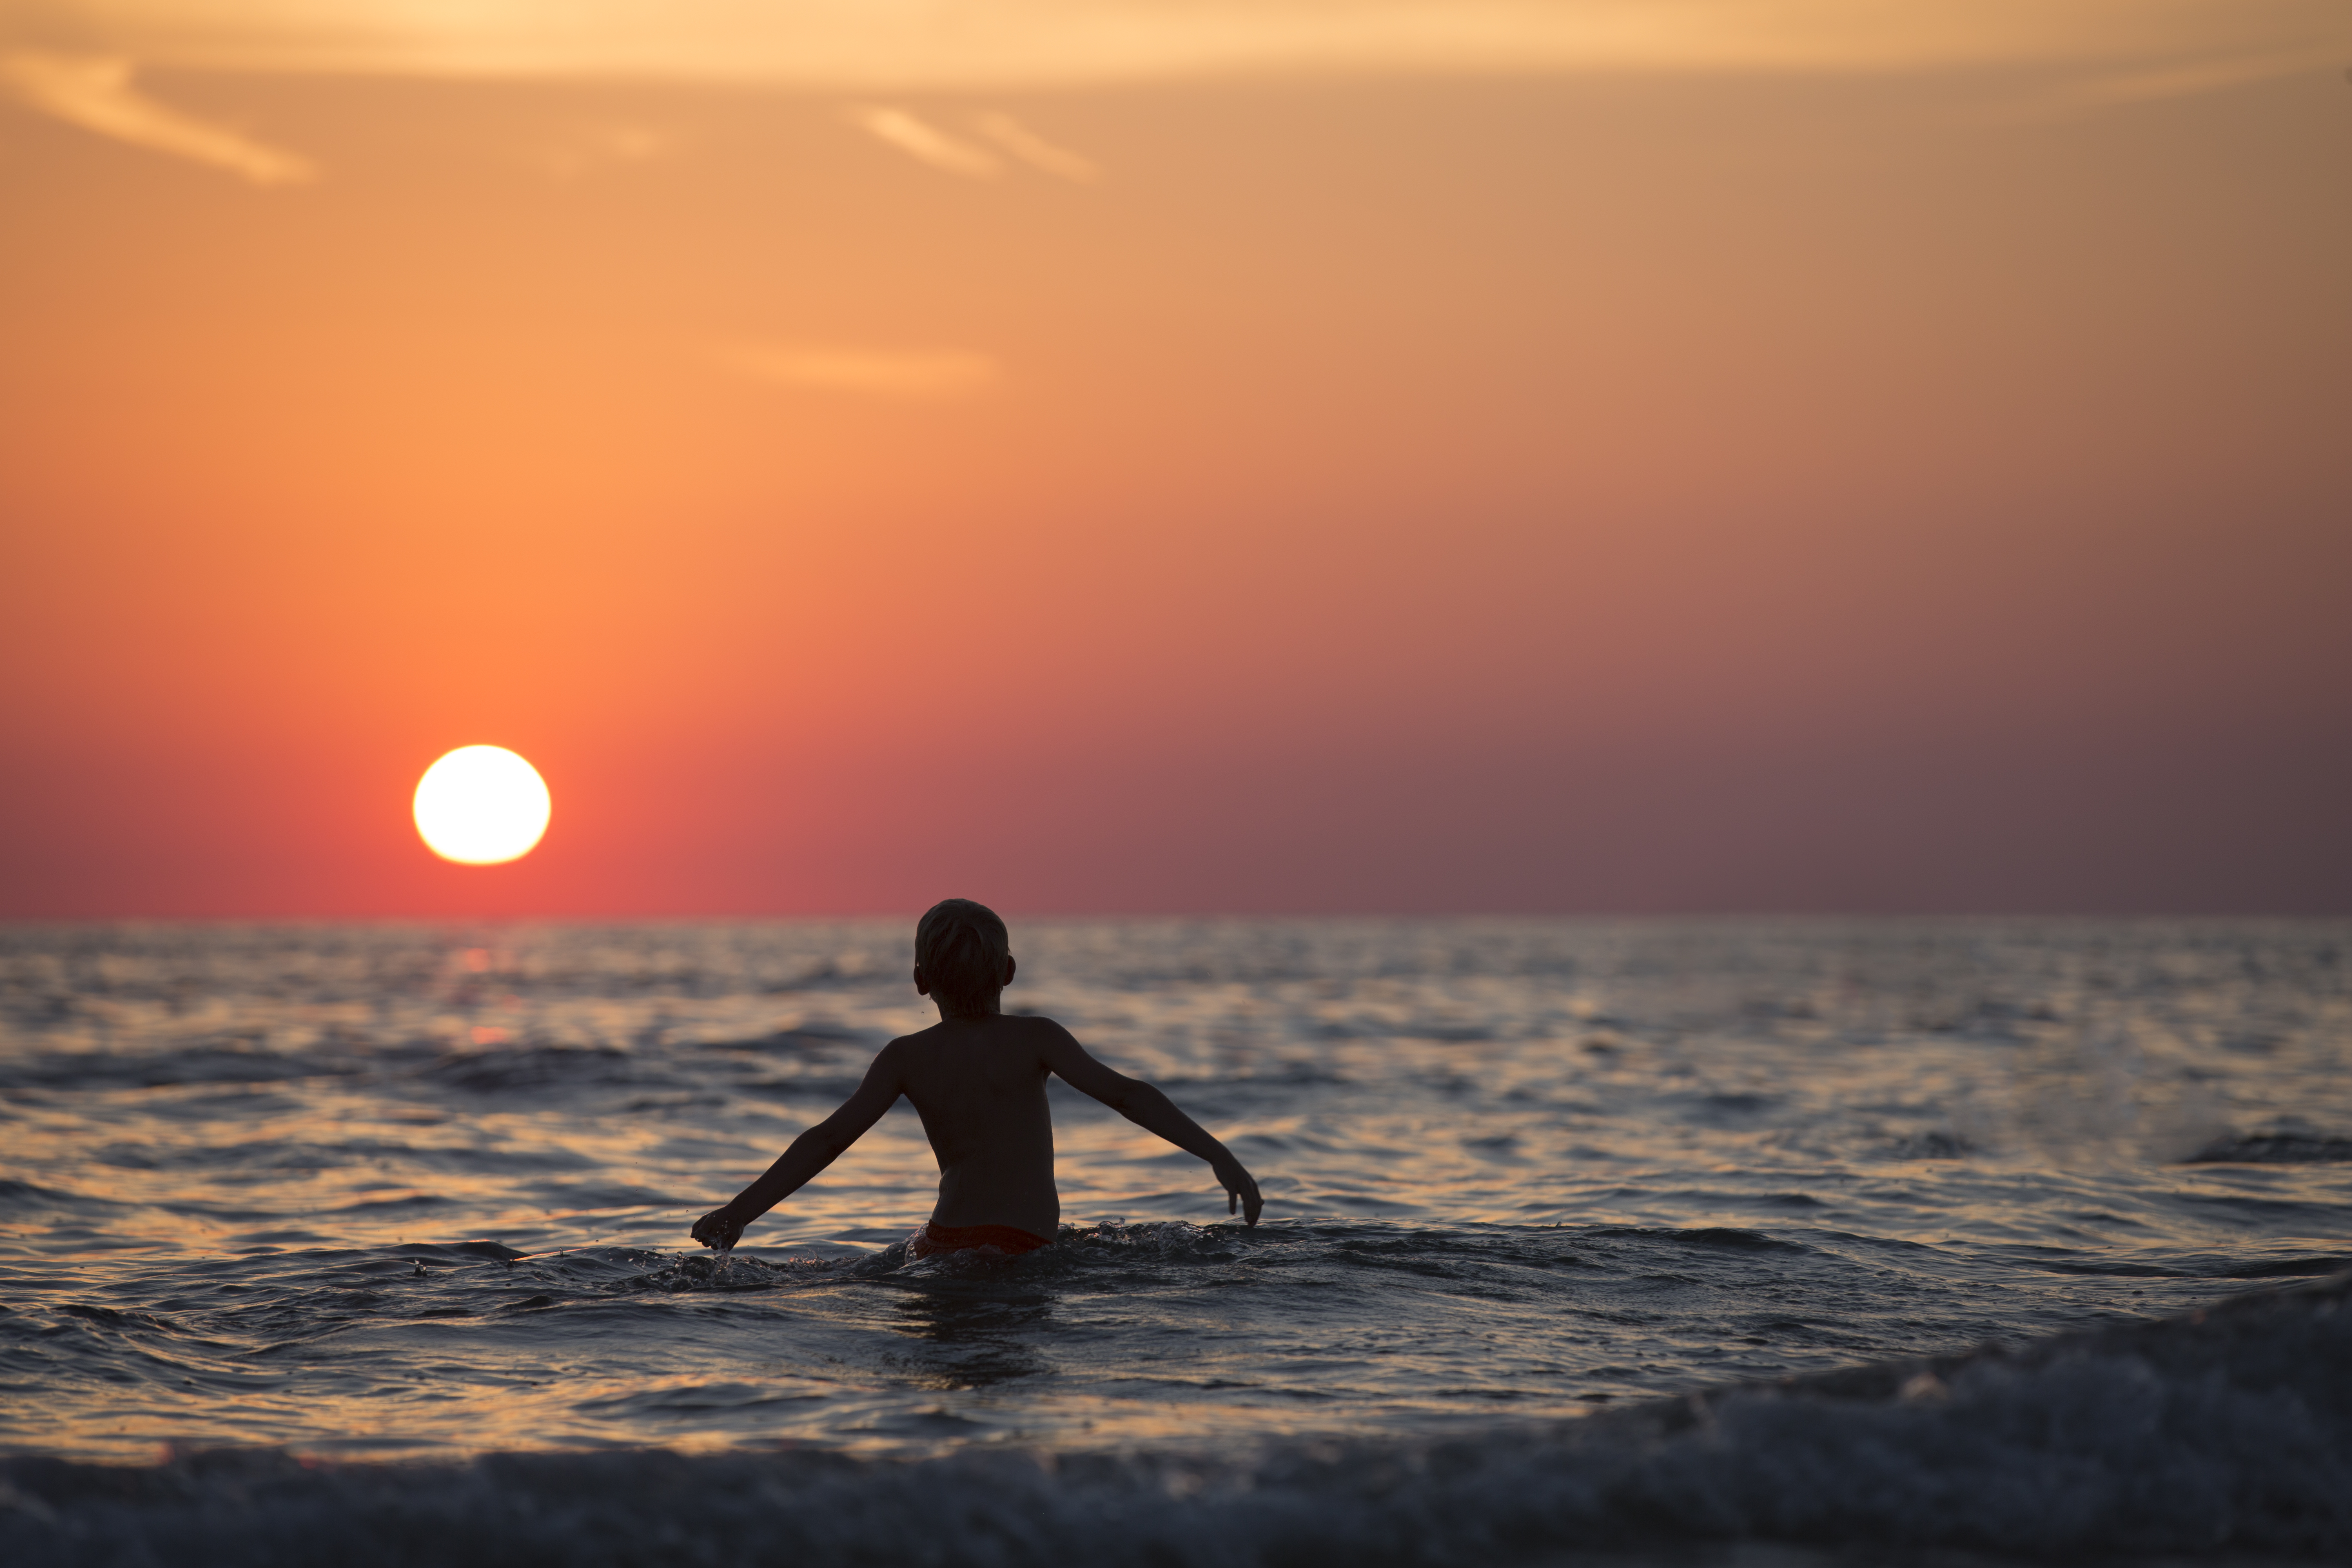
ocean, sunset, boy, male, playing, water, horizon, sky, atmosphere, wave, wind wave, cloud, silhouette, shadow, beach, coast, dawn, dusk, sunrise, wind, sea, sun, body of water, shore, calm, vacation, morning, evening, fun, sunlight, summer, surface water sports, afterglow, girl, tide, physical fitness